Bath salts

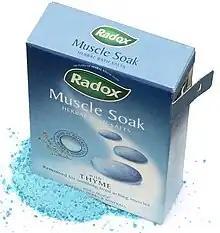
Bath salts from Radox

Bath salts are water-soluble, pulverized minerals that are added to water to be used for bathing. It is said that these salts improve cleaning, enhance the enjoyment of bathing, and serve as a vehicle for cosmetic agents. Bath salts have been developed that mimic the properties of natural mineral baths or hot springs. Some bath salts contain glycerine so the product will act as an emollient, humectant, or lubricant. Fragrances and colors are often added to bath salts; the fragrances are used to increase the users' enjoyment of the bathing experience.